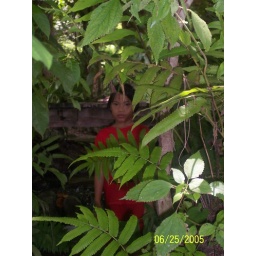
Thai girl in red dress peeks shyly through the foliage